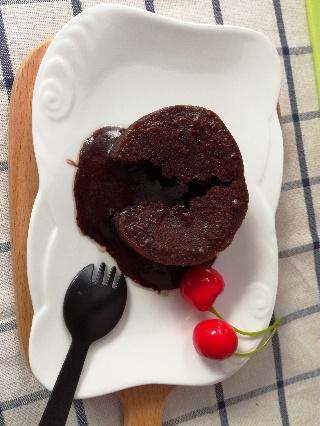
Label: suffle